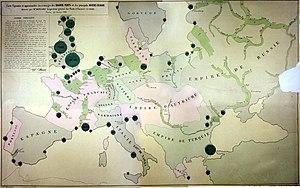
Carte figurative et approximative des tonnages des grands ports et des principales rivières d'Europe